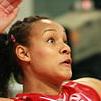
Age: 21